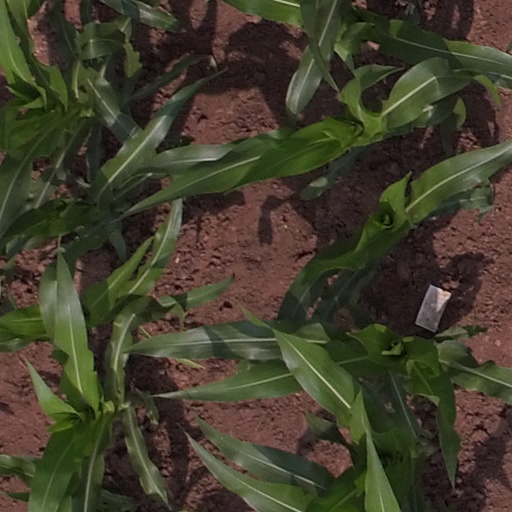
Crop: maize; corn